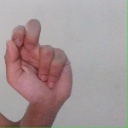
अक्षर: ढ